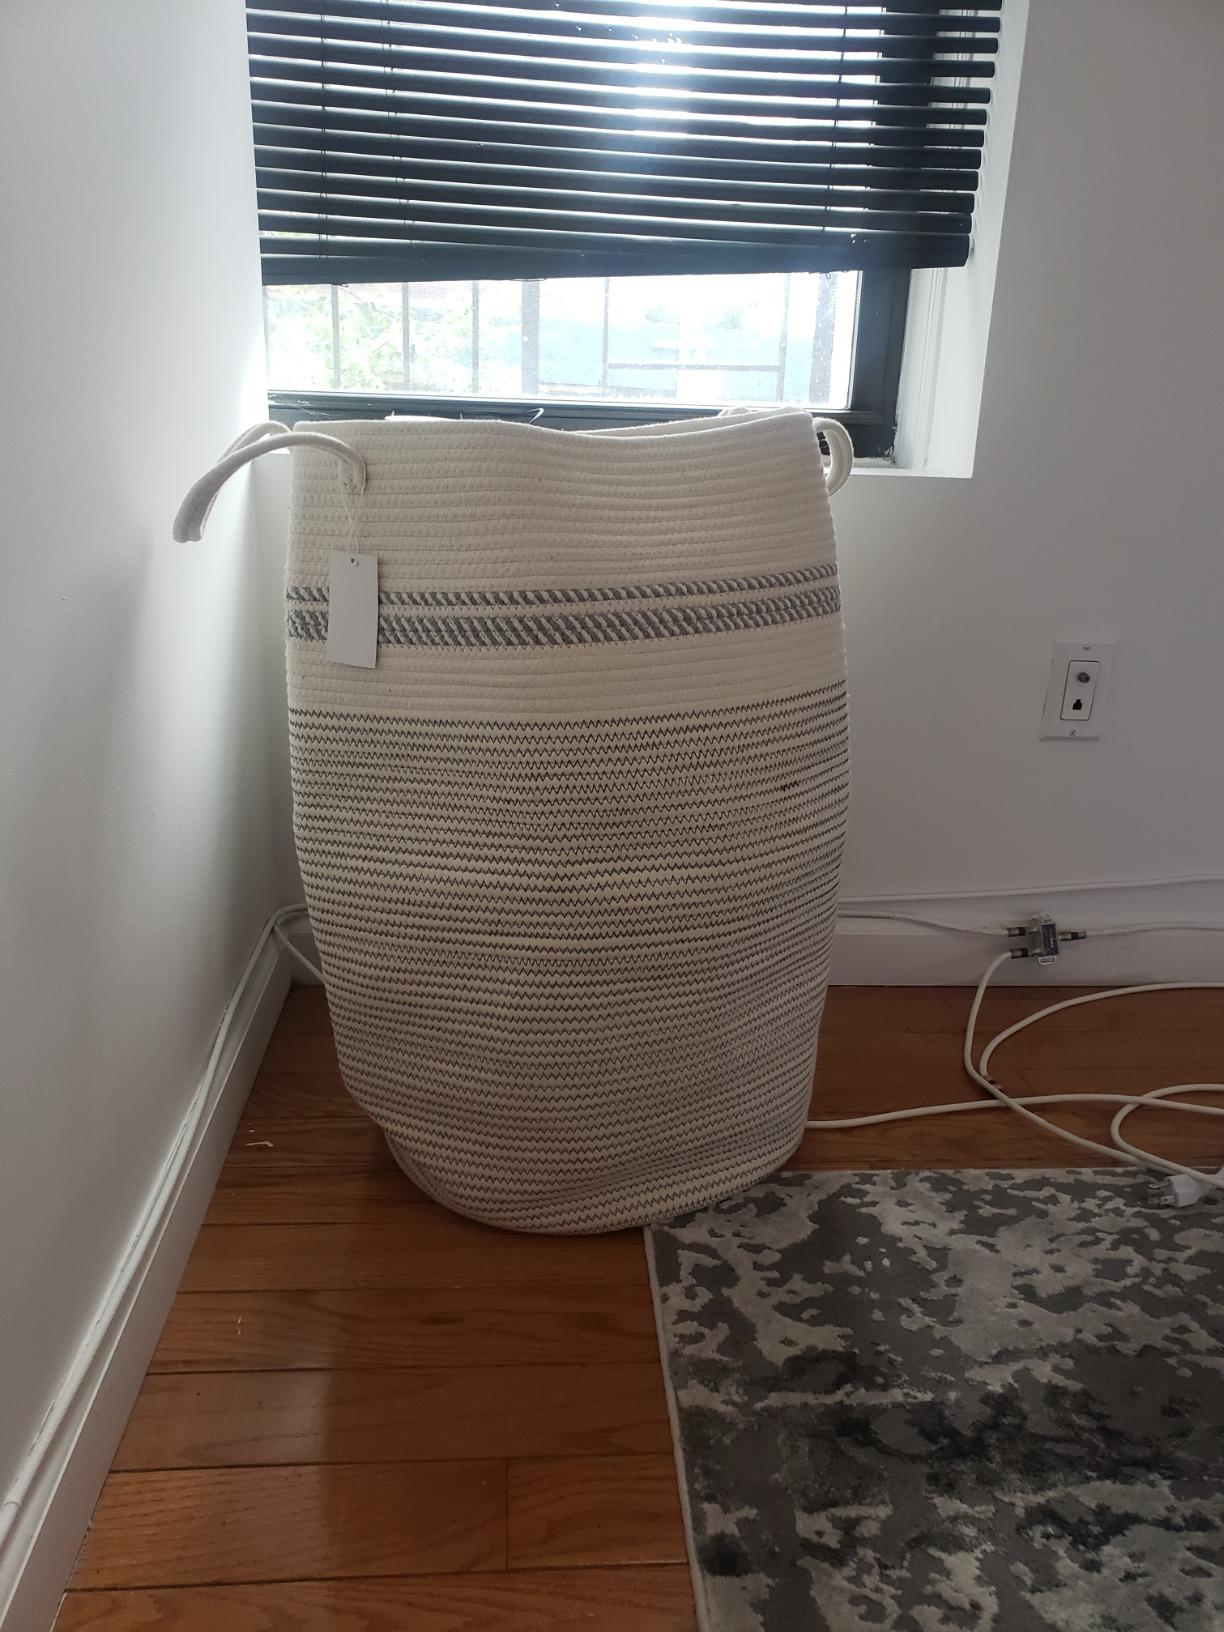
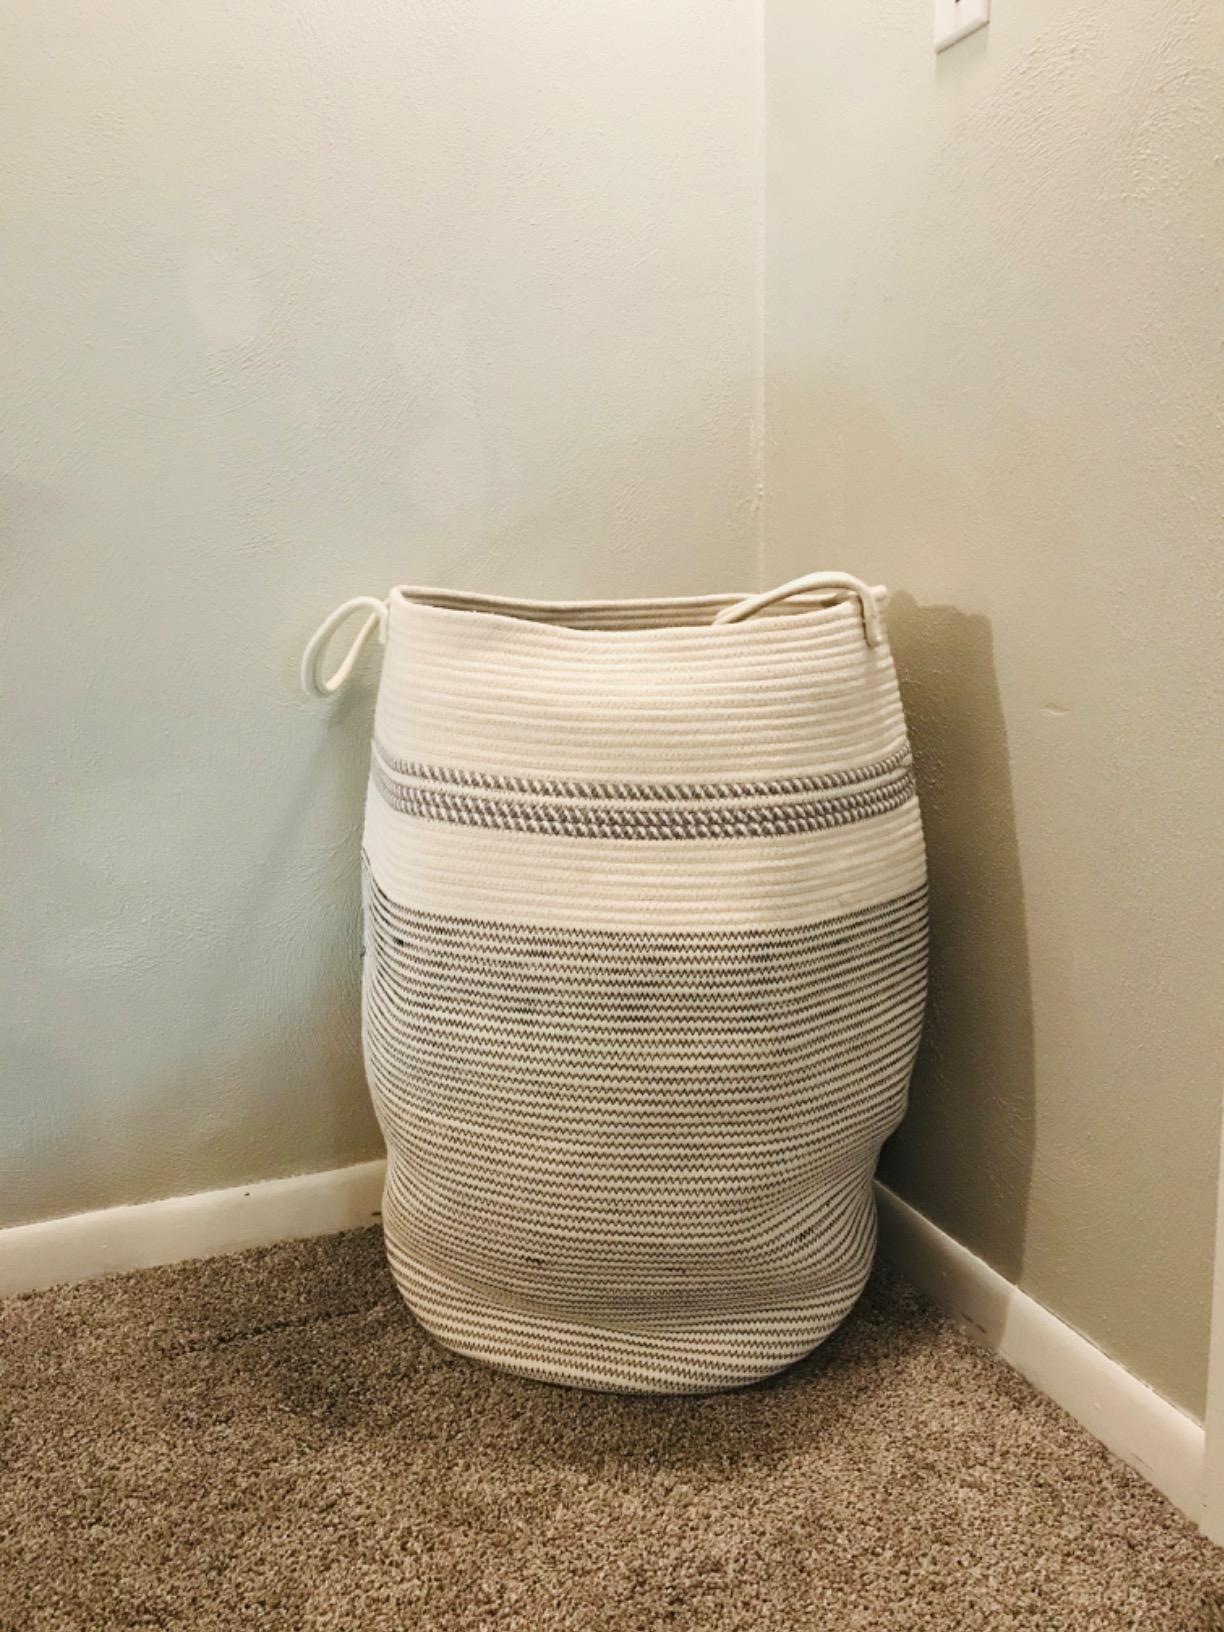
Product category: items_hamper
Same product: yes